Joseph Reinhart

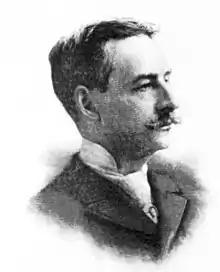
Joseph W. Reinhart

Joseph W. Reinhart (1851–1911) was an American businessman who served as the twelfth president of the Atchison, Topeka and Santa Fe Railway. He was head of the Santa Fe from December 1893 until August 1894.